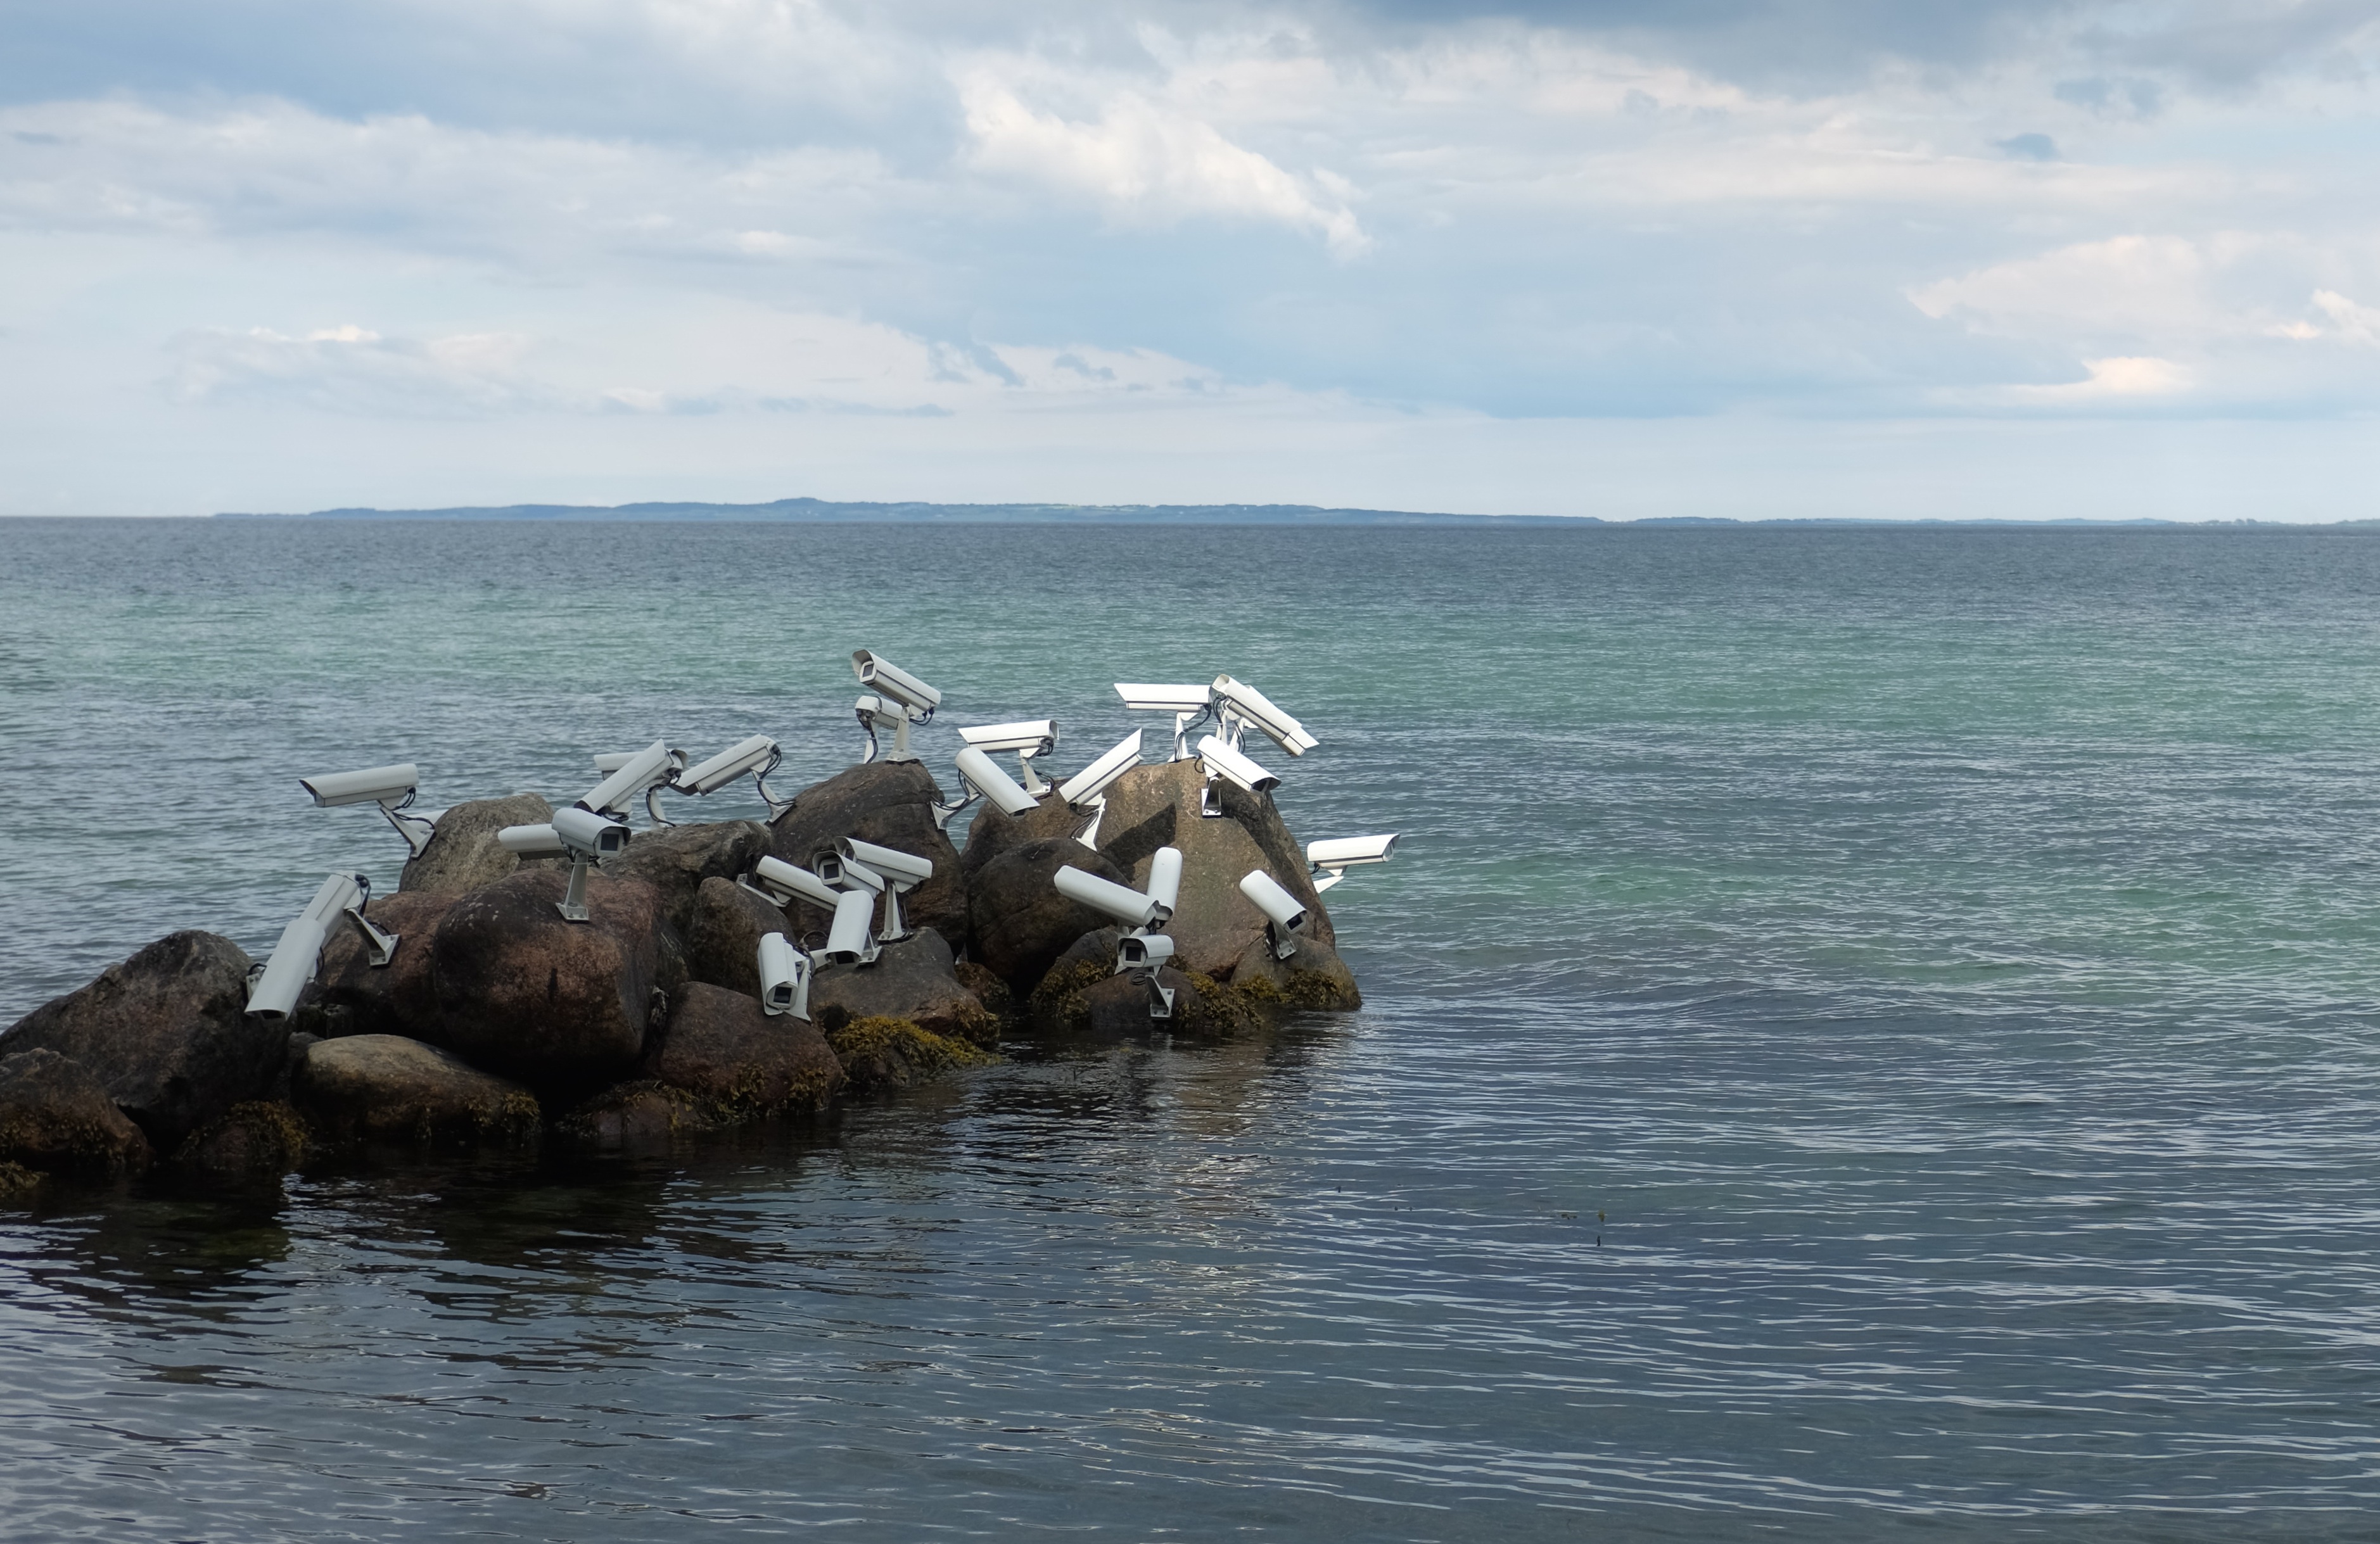
sea, coast, rock, ocean, shore, vehicle, bay, cape